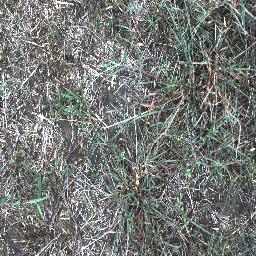
Label: negative